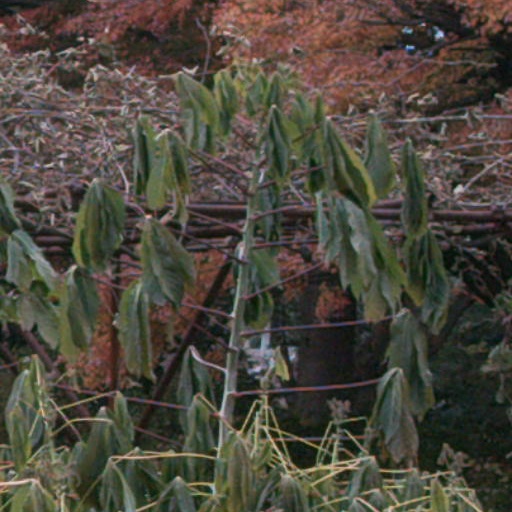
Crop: cassava